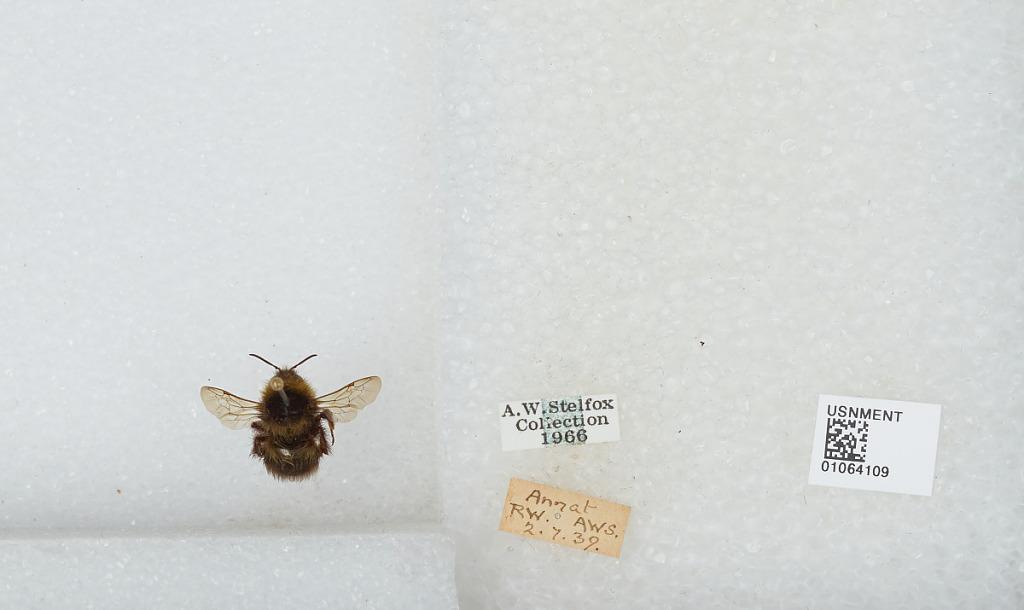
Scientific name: Bombus sp.
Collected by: A. Stelfox
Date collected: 1939-7-2
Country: United Kingdom
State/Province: Scotland
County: Highland
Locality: Annat RW
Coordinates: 57.5321, -5.51749